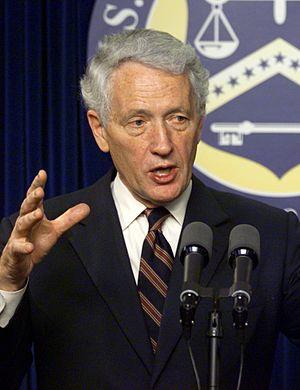
Kenneth W. Dam est un politicien américain, né le 10 août 1932.